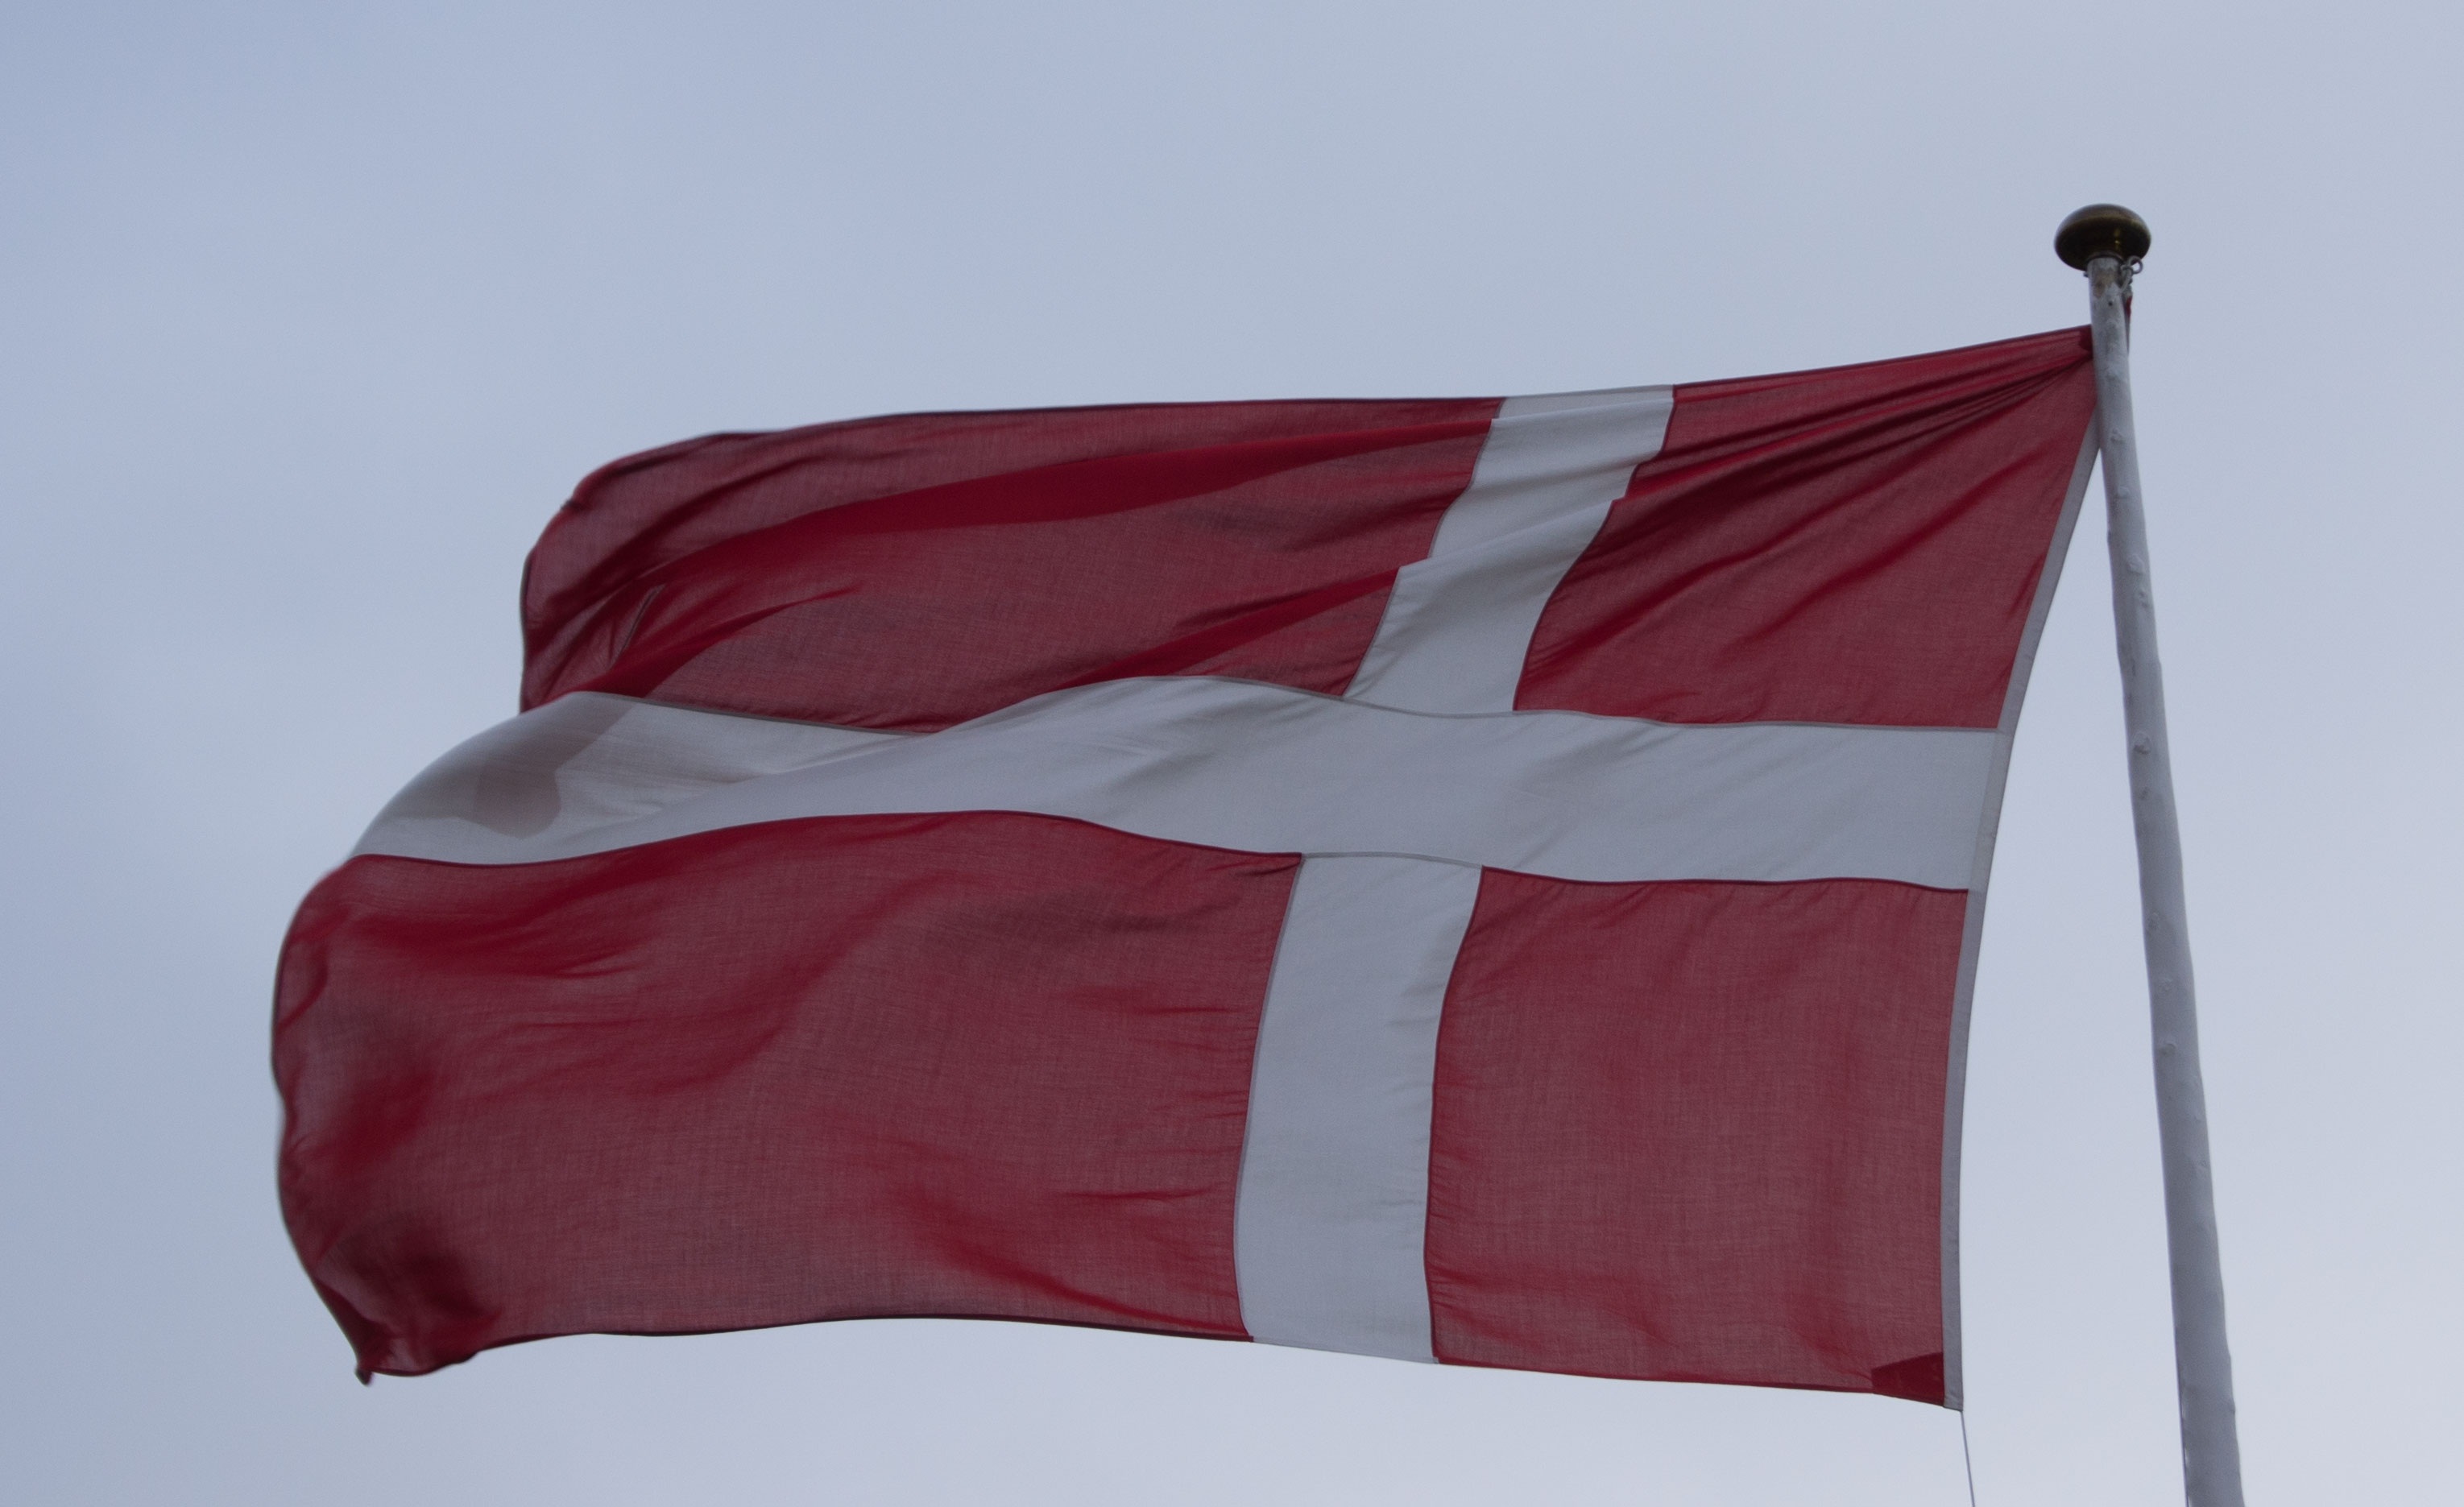
sky, white, red, flag, denmark, red flag, danish, danish flag, flag of the united states, dannebrog